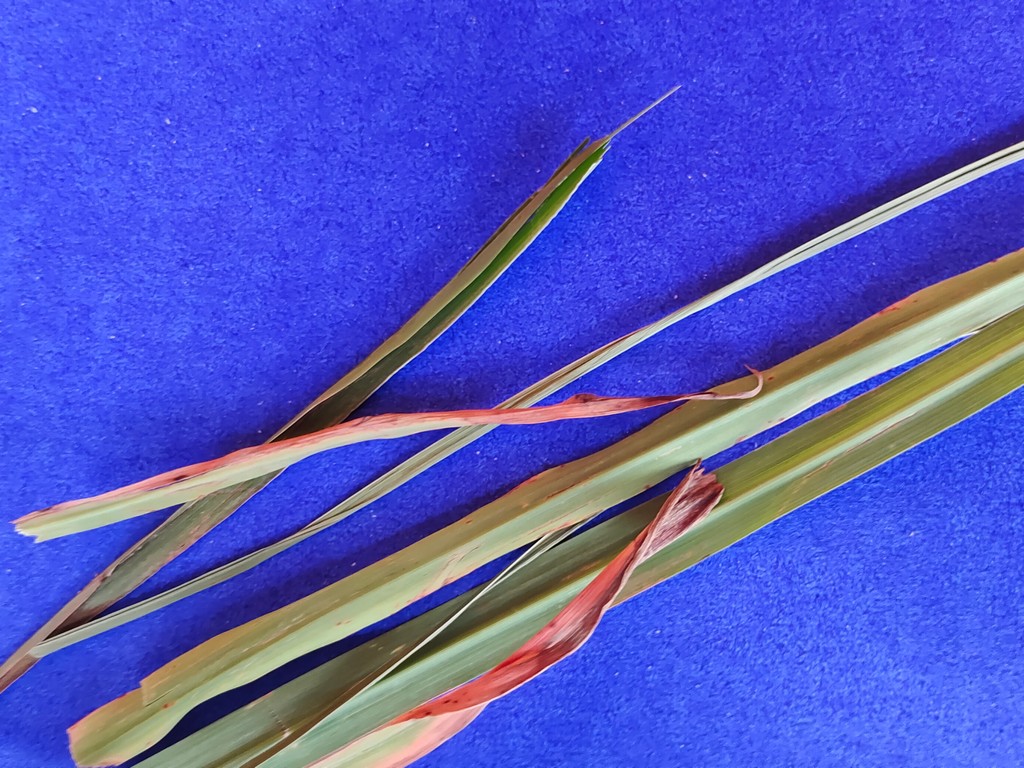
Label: Unhealthy